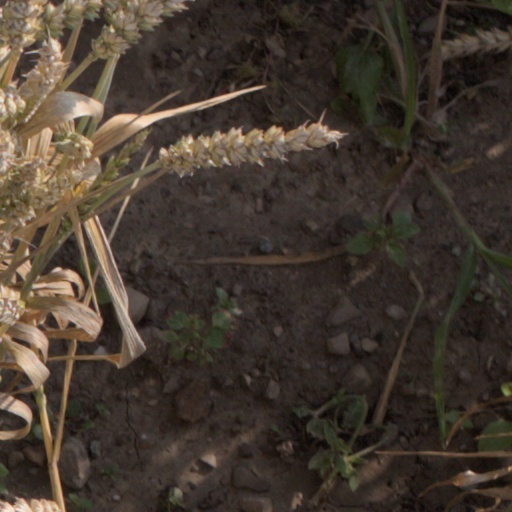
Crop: wheat